Jack Lew

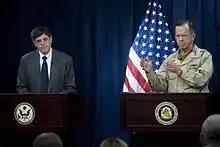
Lew with former Chair of the Joint Chiefs Admiral Mike Mullen at the Combined Press Information Center in Baghdad, July 27, 2010.

As Deputy Secretary of State for Management and Resources, Lew was the State Department's chief operating officer and was primarily responsible for resource issues, while James Steinberg, who also served as Deputy Secretary of State during that period was responsible for policy. Lew was co-leader of the State Department's Quadrennial Diplomacy and Development Review.